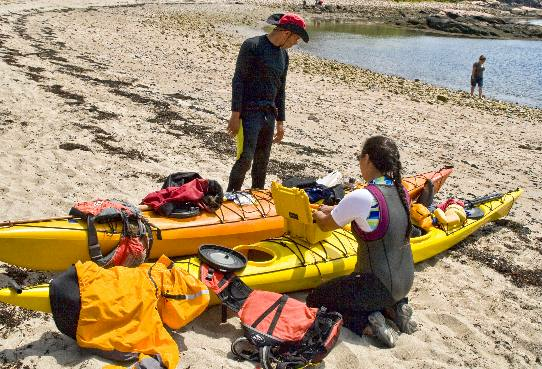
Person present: Yes